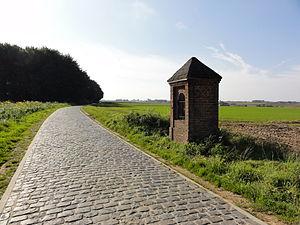
Cette page regroupe l'ensemble des monuments classés de la ville de Kruishoutem.